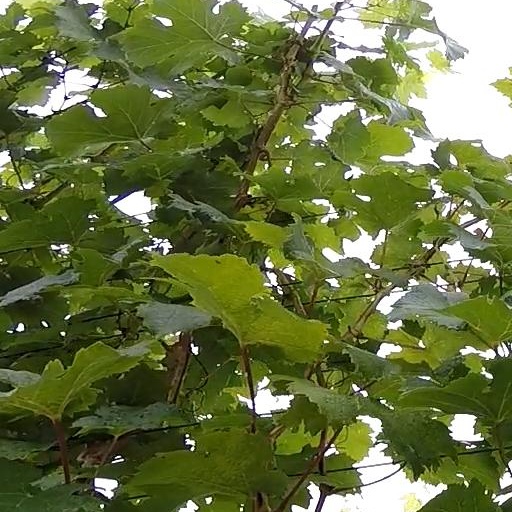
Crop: grape